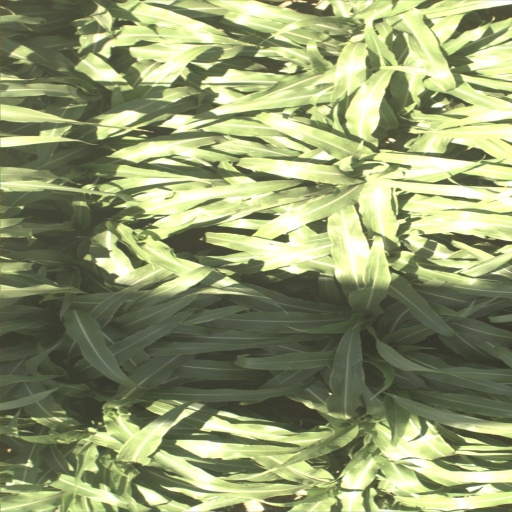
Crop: sorghum